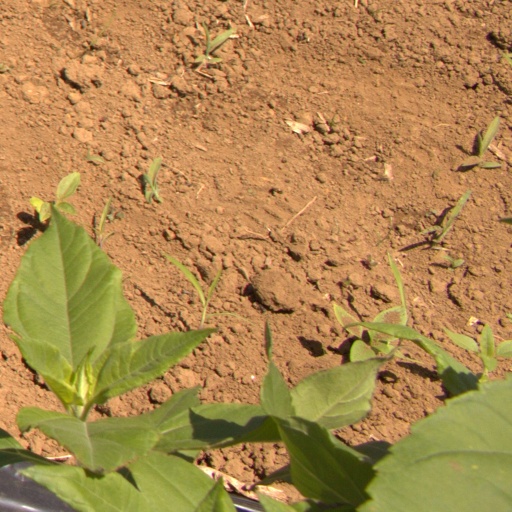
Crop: Jerusalem artichoke